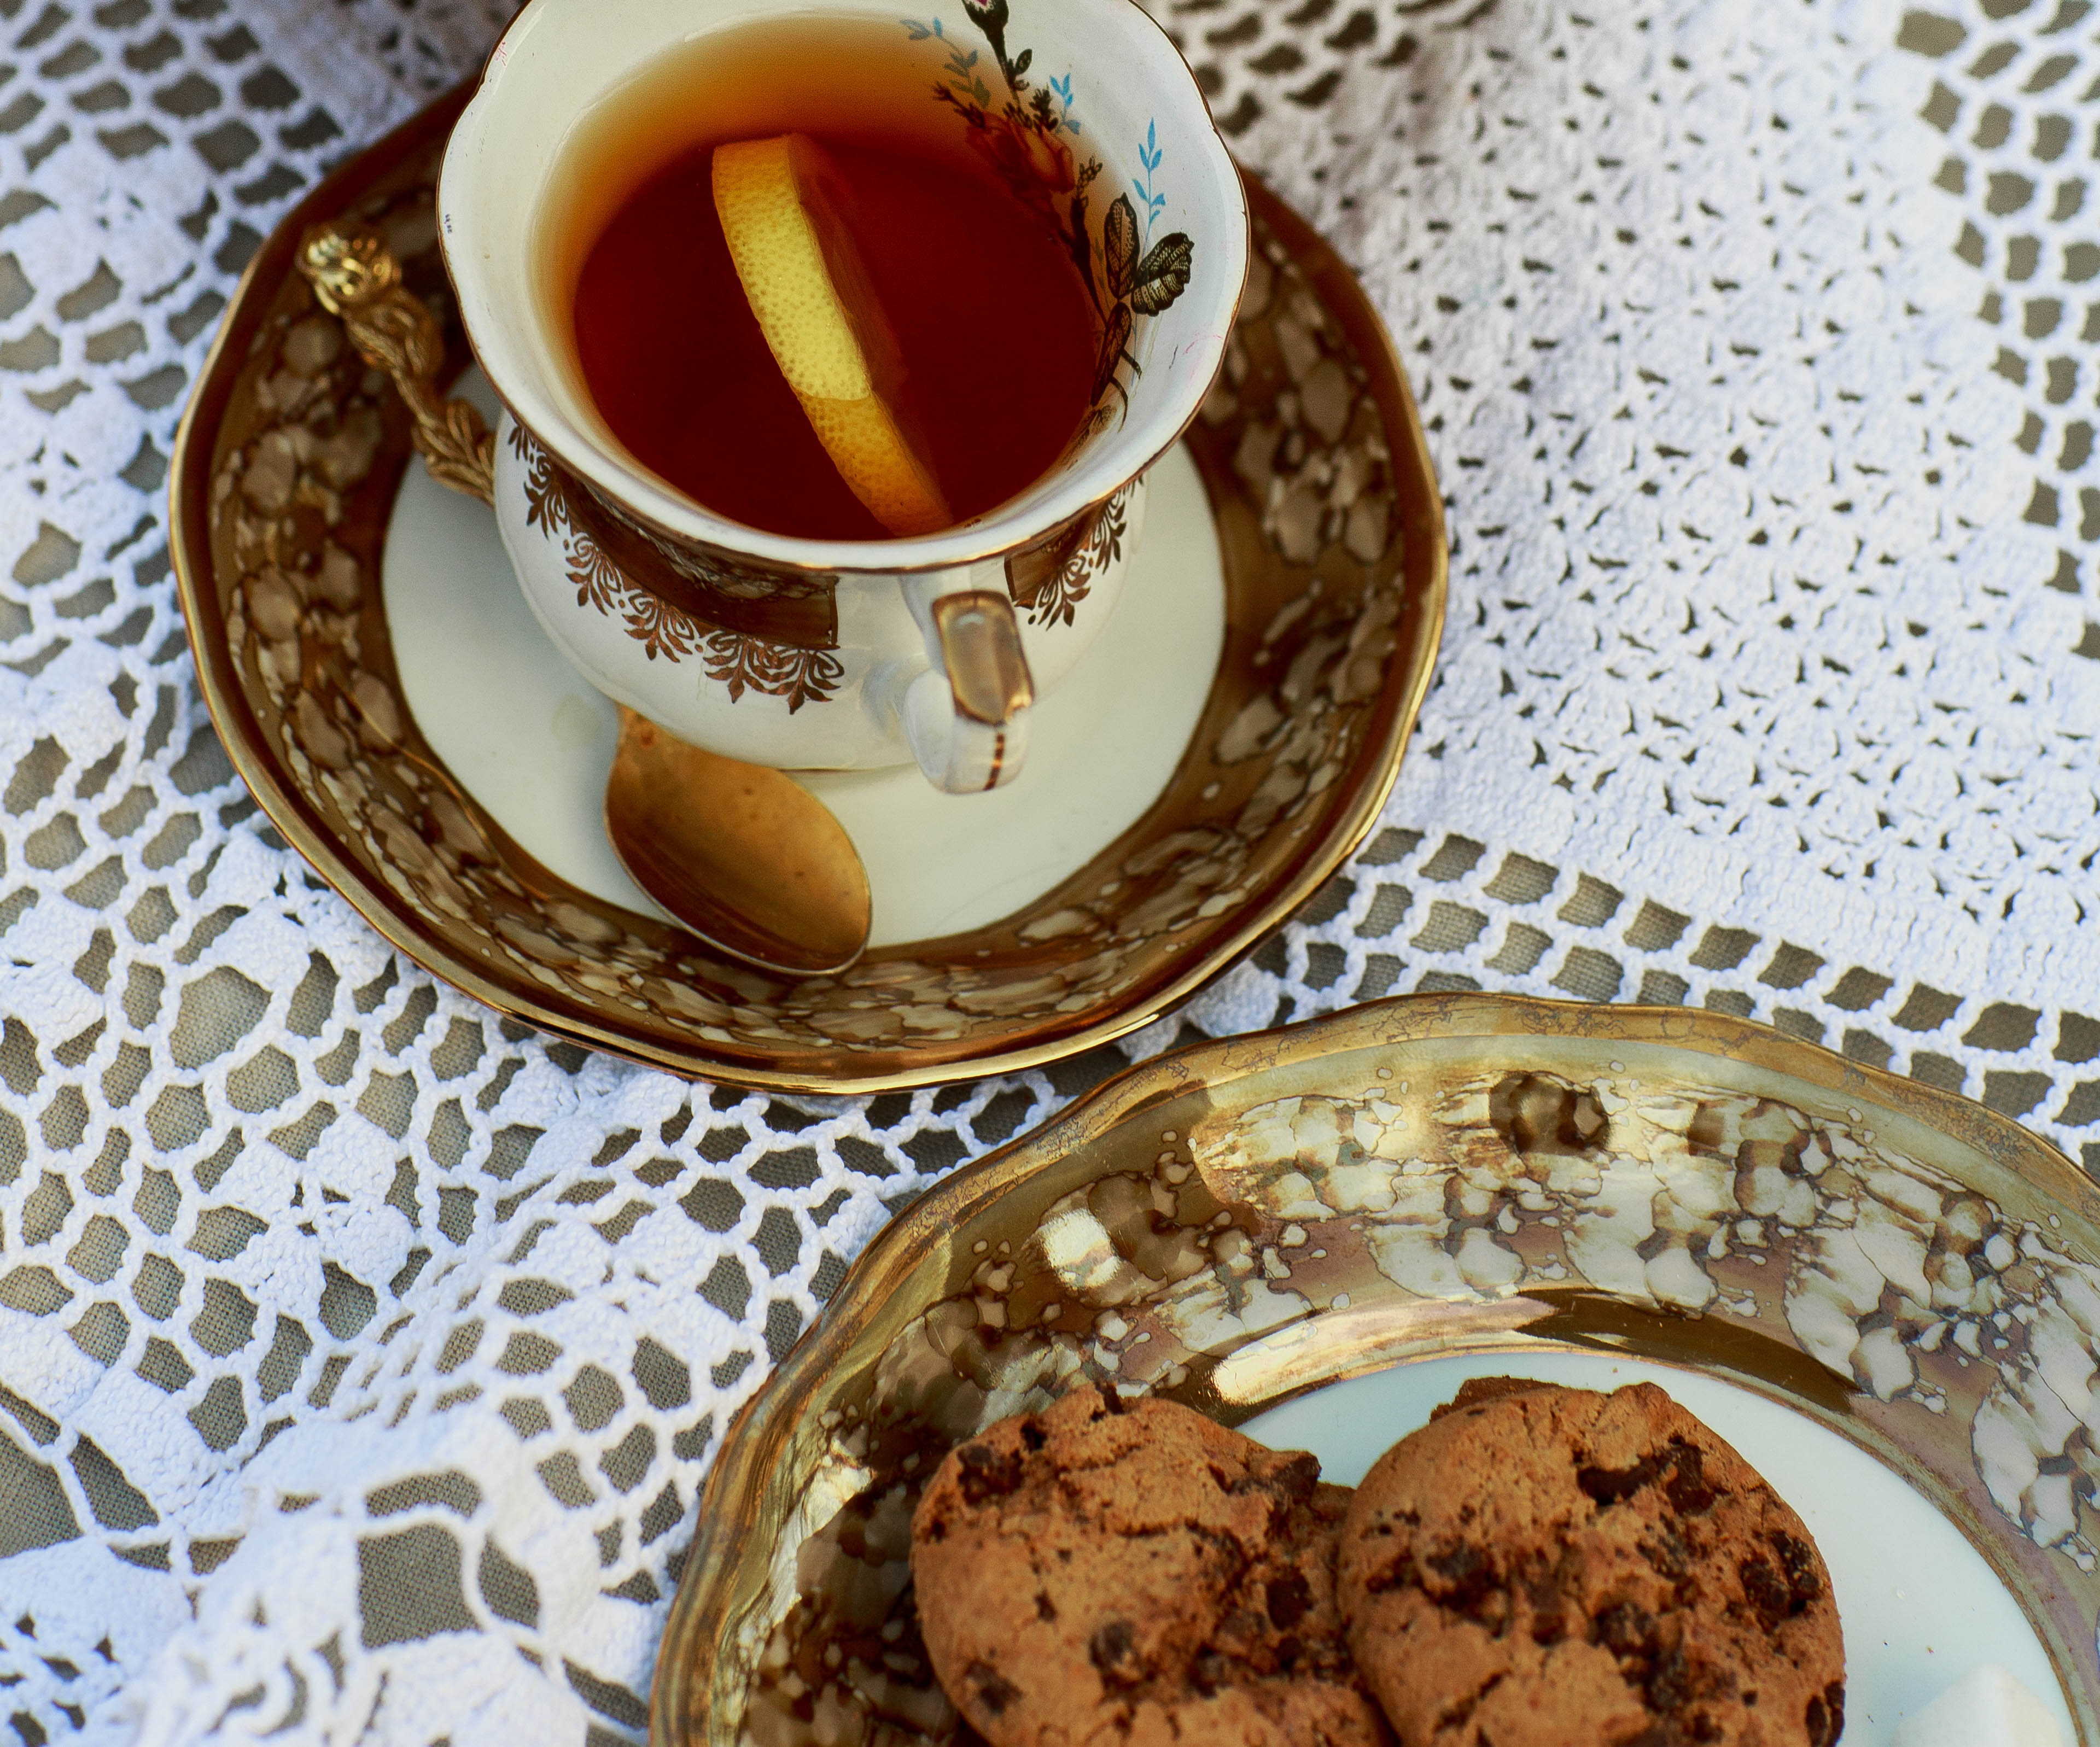
novel, sweet, aroma, cup, rose, dish, meal, food, spring, produce, romance, drink, chocolate, biscuit, dessert, decor, tableware, spoon, lemon, teacup, hot, tee, porcelain, service, benefit from, coziness, blueme, snack food, knitted blanket